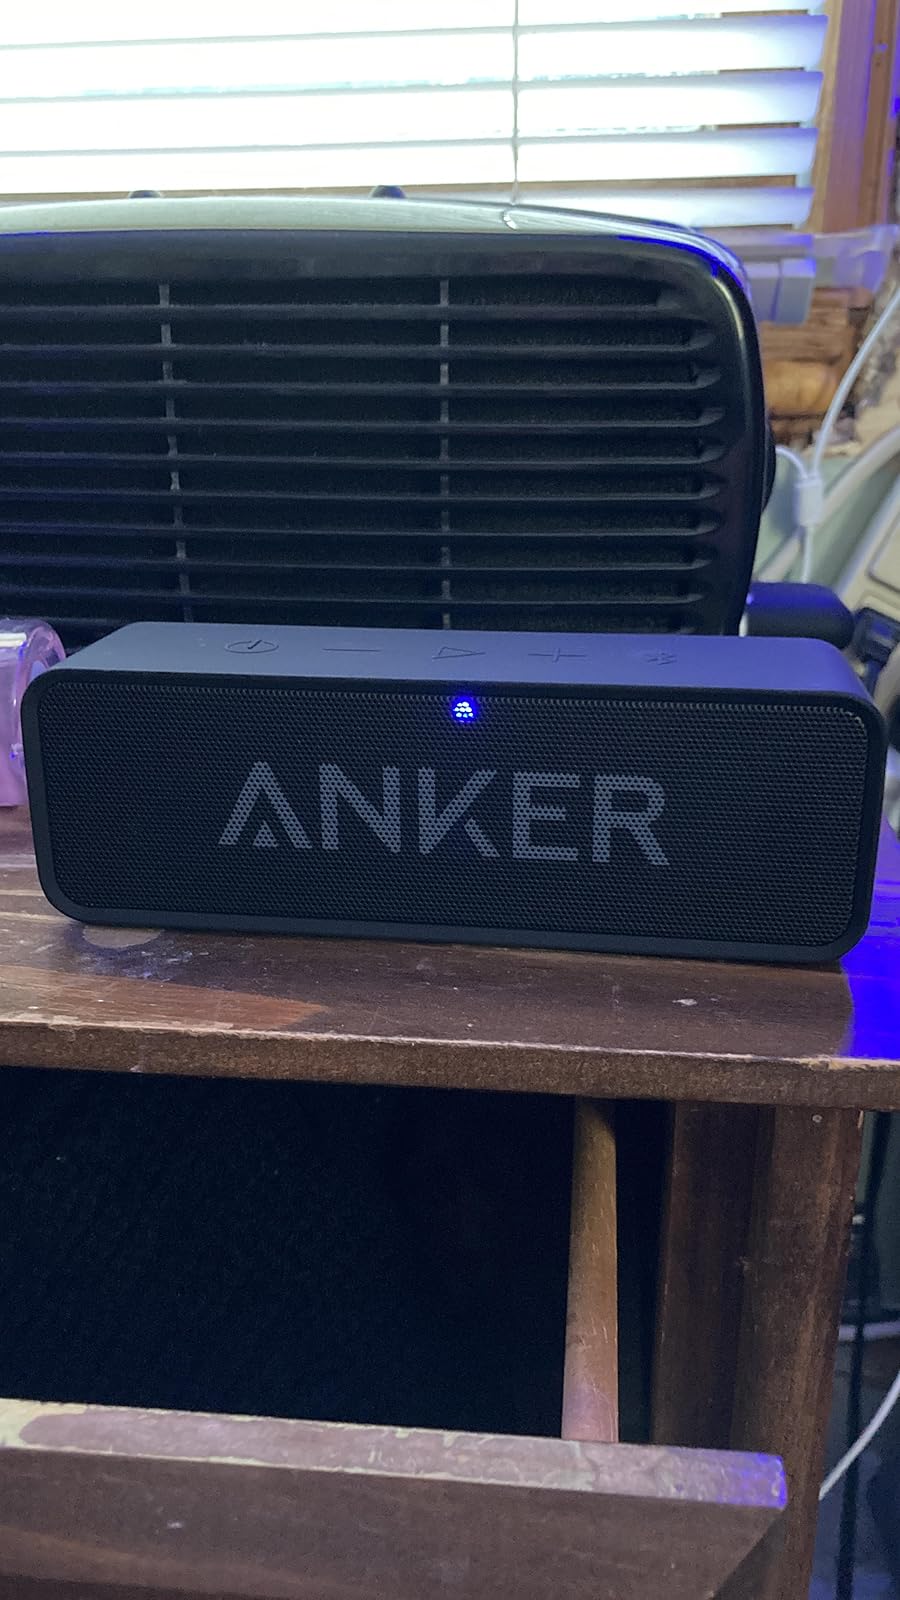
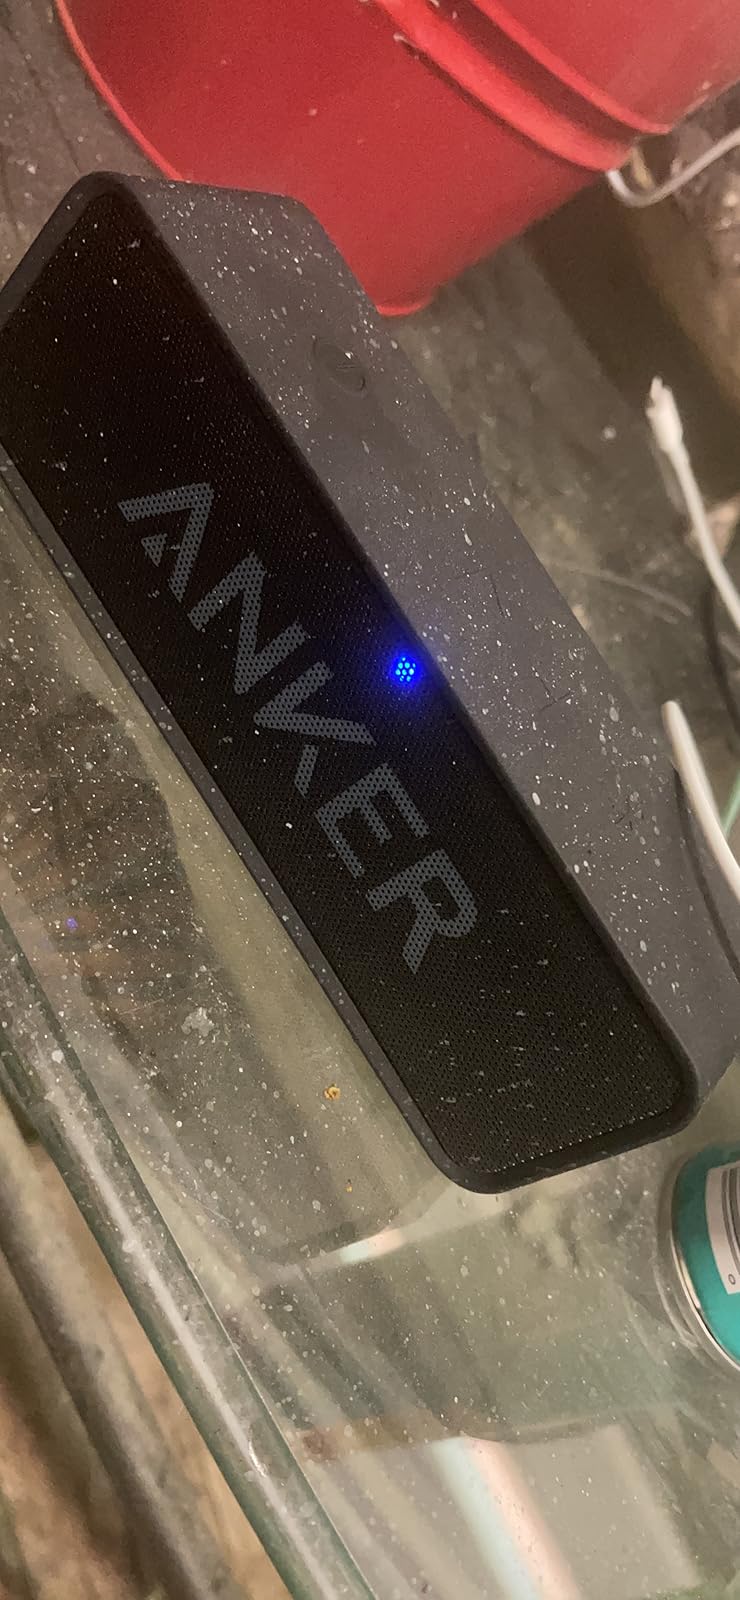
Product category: speaker
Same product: yes